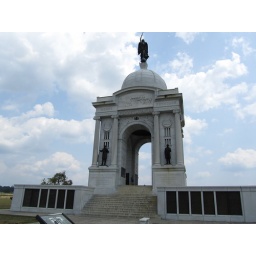
the biggest monument on the battlefield. the plaques on the lower walls list the names of those who fought in the battle.